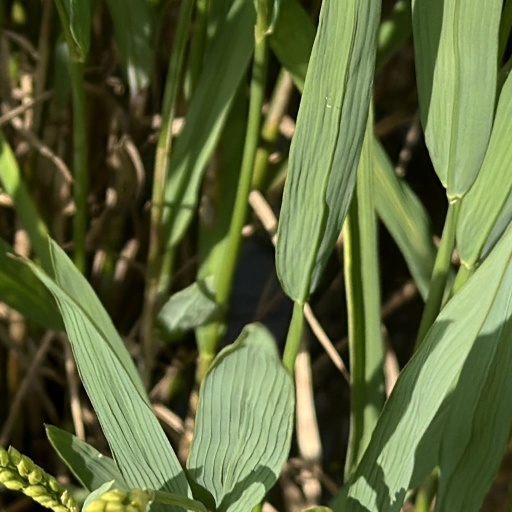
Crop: rice